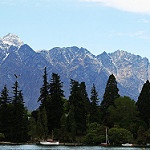
Scene: Outdoor